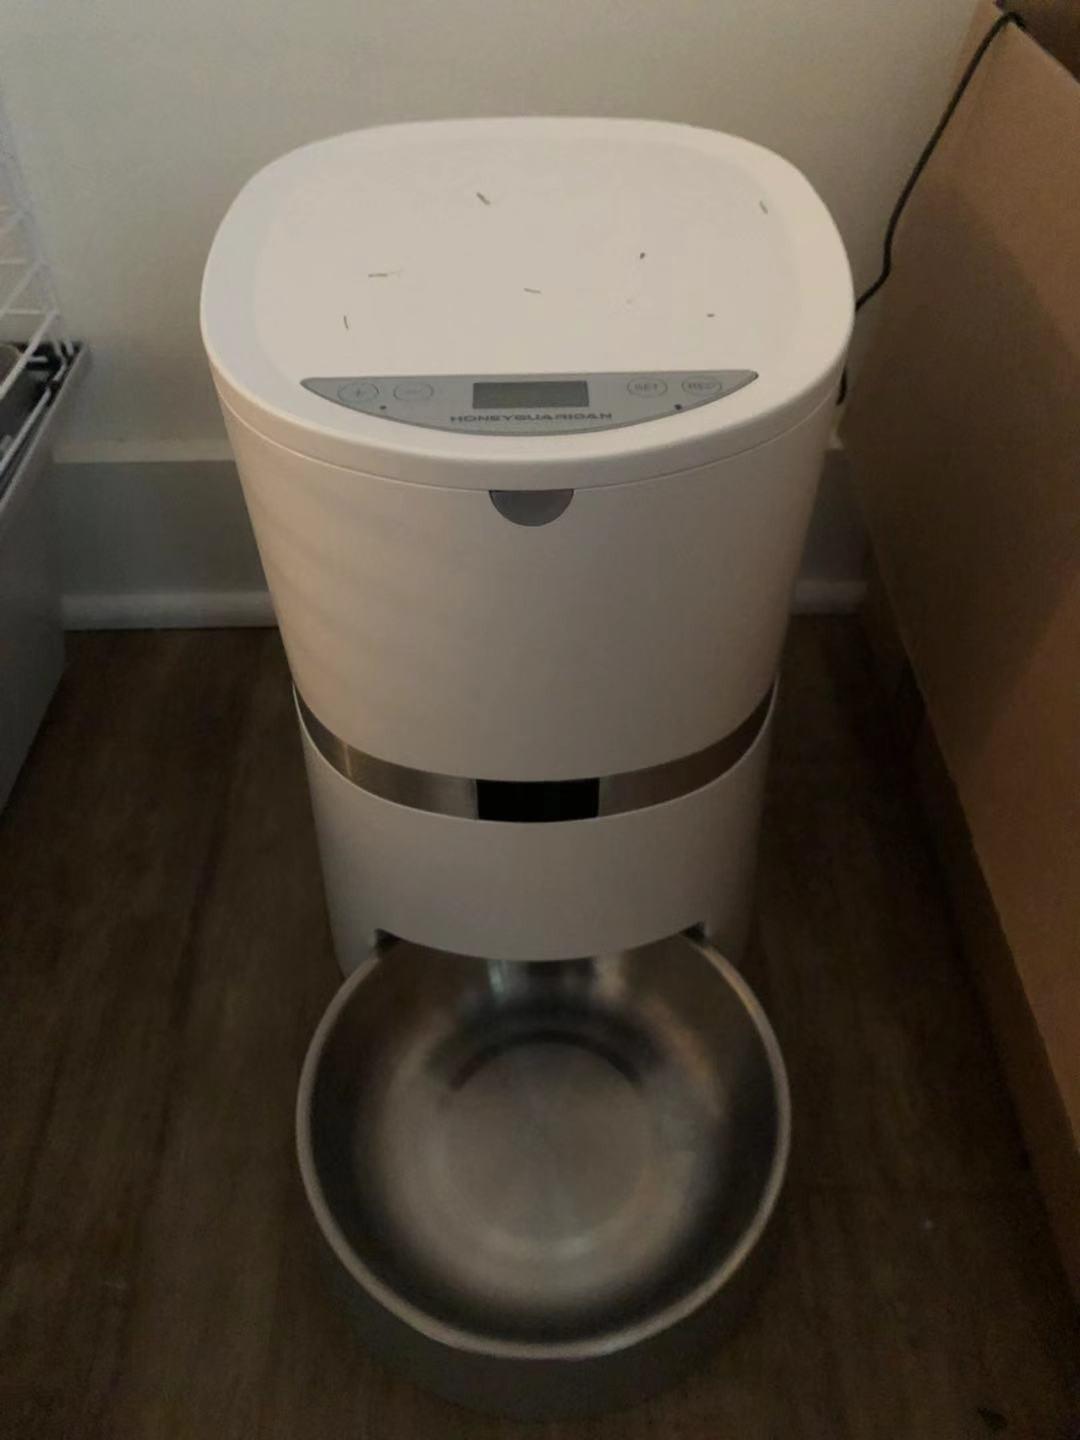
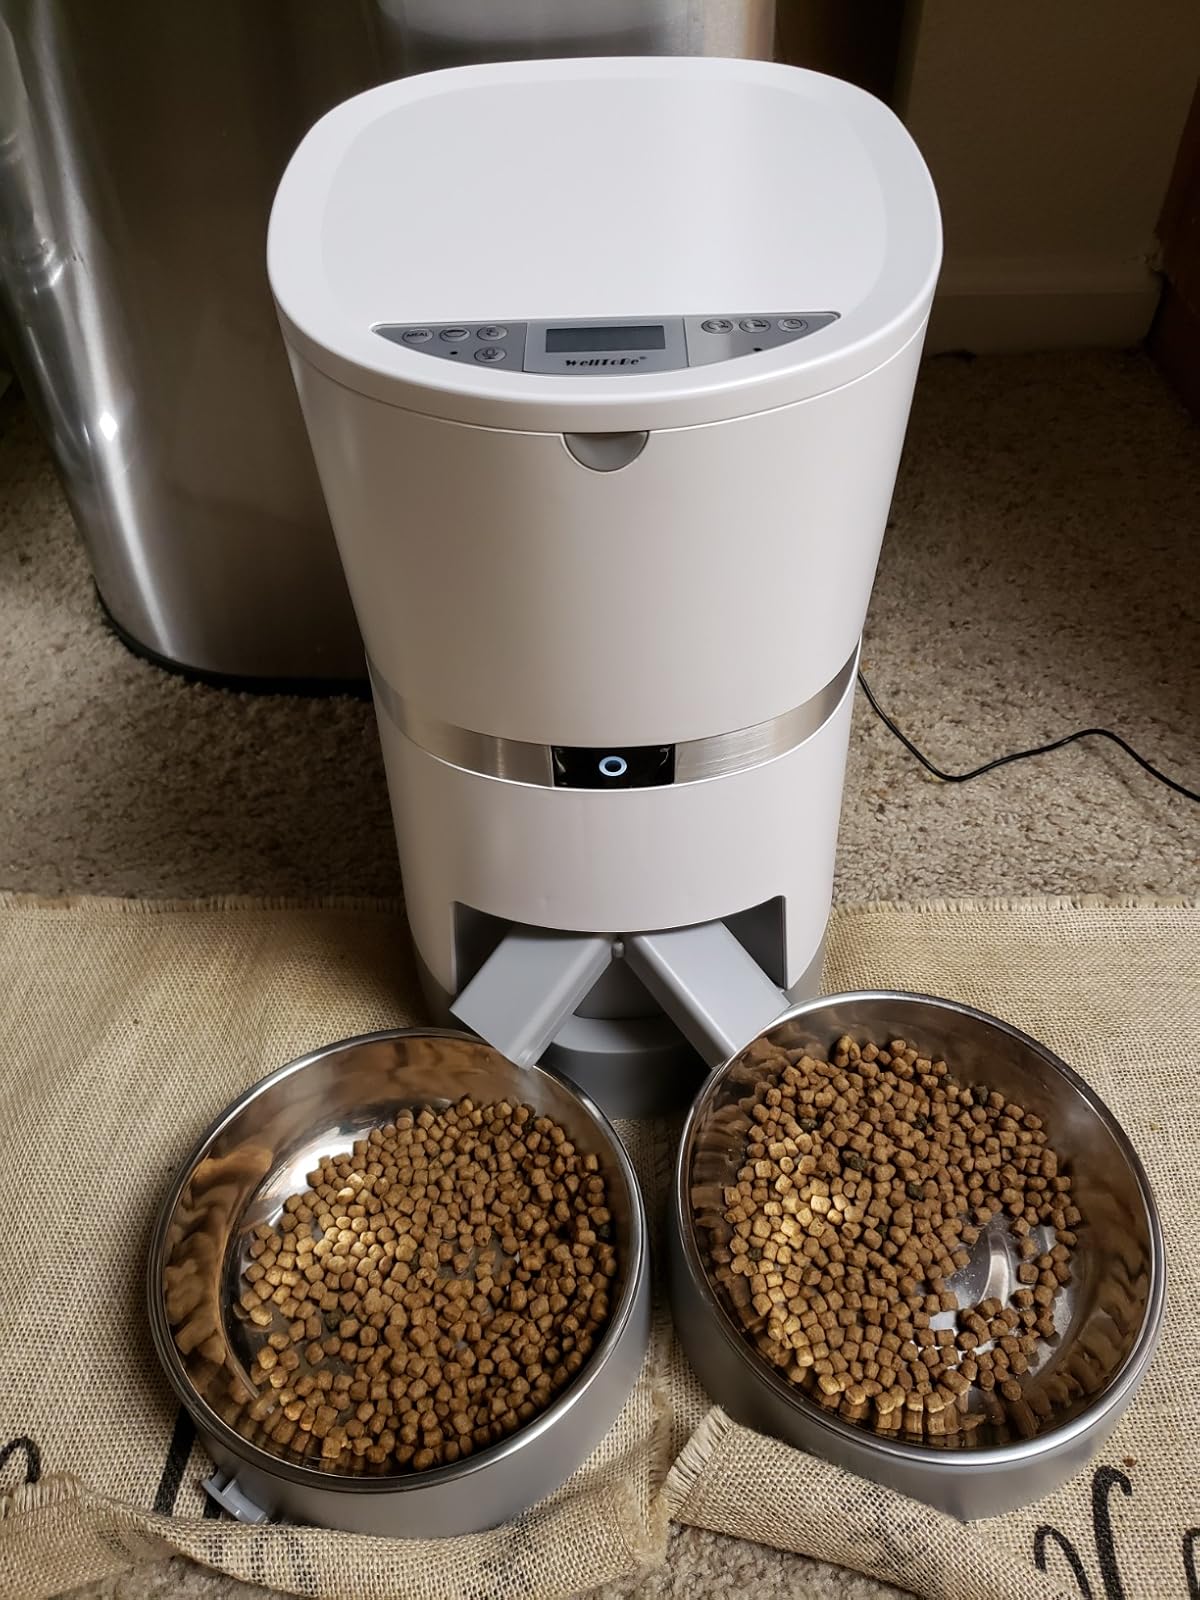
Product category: items_feeder
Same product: no